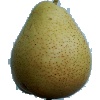
Label: pear_forelle